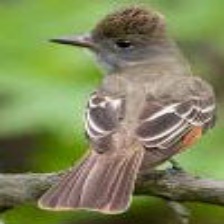
Species: GREATER PEWEE
Scientific name: CONTOPUS PERTINAX